Christian college

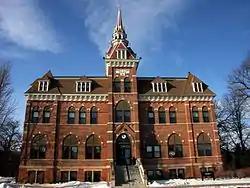
Martin Luther College, a Christian college in New Ulm, Minnesota

A Christian college is an educational institution or part of an educational institute dedicated to the integration of Christian faith and learning in traditional academic fields. Unlike Bible colleges, Christian colleges offer degrees in liberal arts and science alongside religious degrees, though still emphasizing a Christian worldview.